Sky position (RA, Dec in degrees): 144.043, 1.796
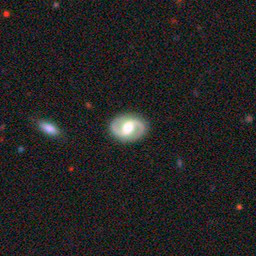
Galaxy morphology: Barred Spiral Galaxies